Solar Turbines

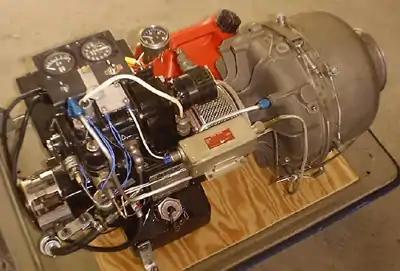
Solar Turbines T-62 turbine

Solar did win the contract to provide the APU for the first 632 KC-135A tankers for the Strategic Air Command.